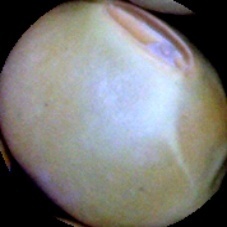
Label: Immature